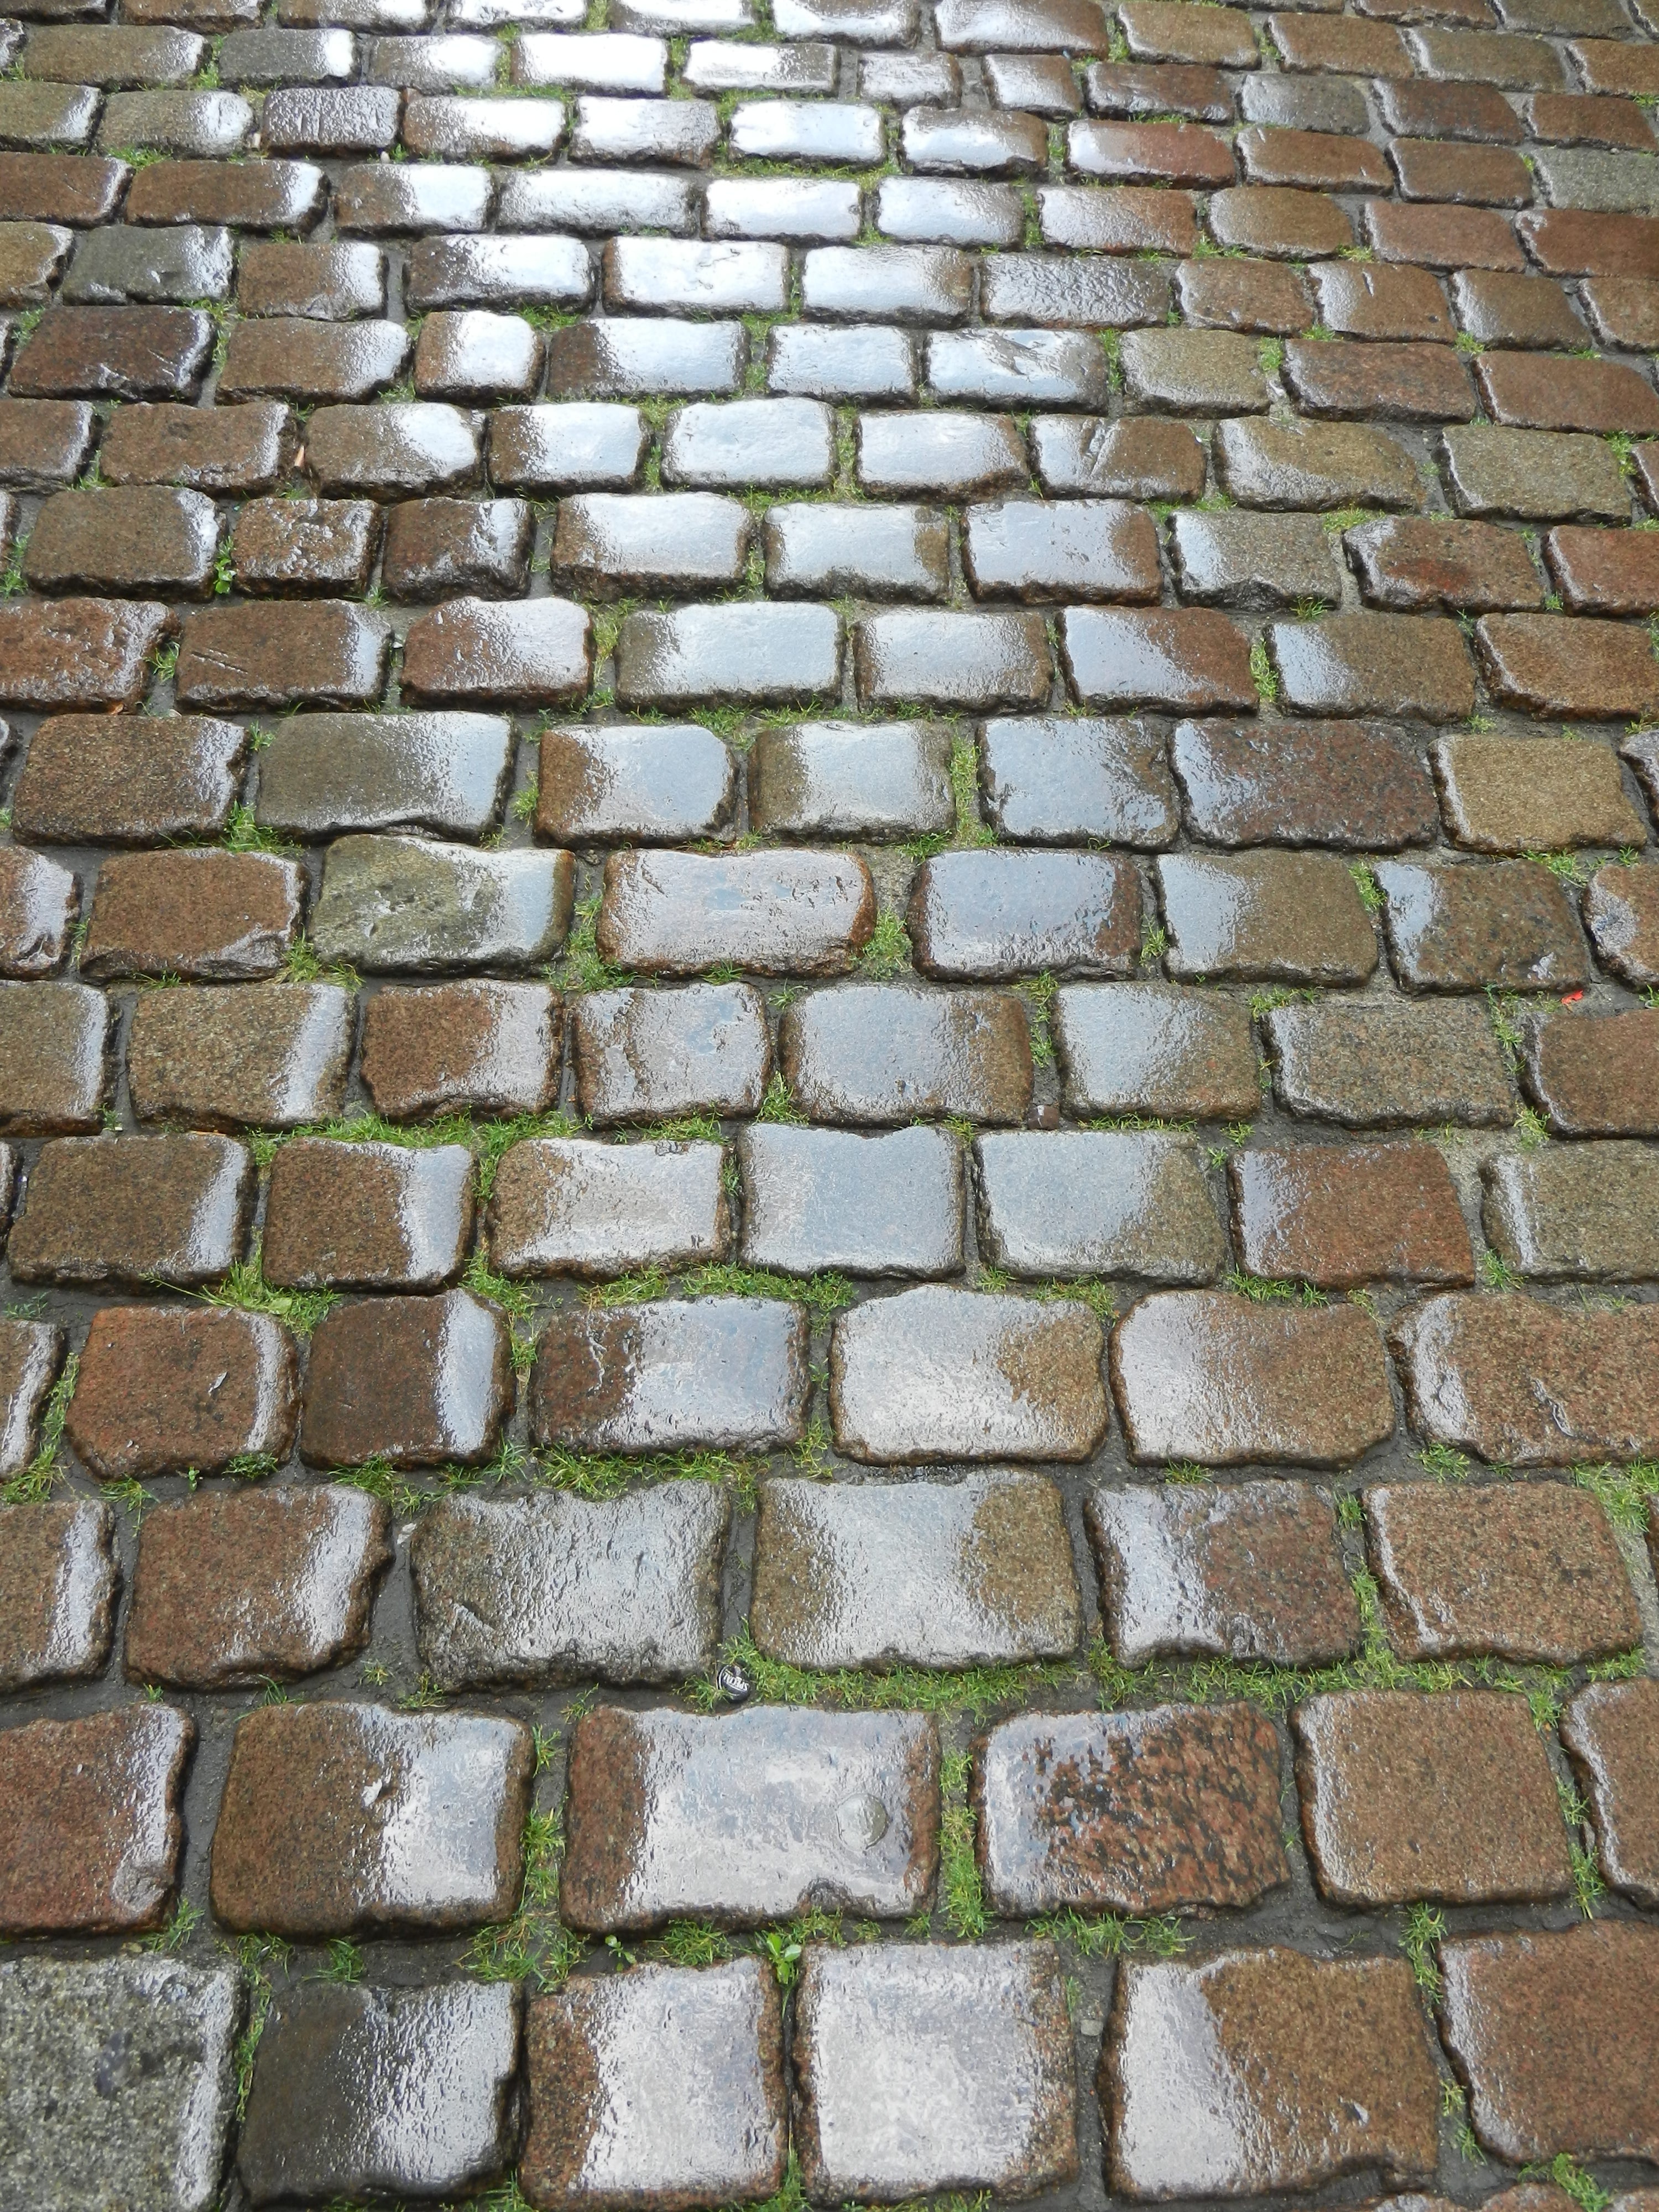
water, street, texture, rain, sidewalk, floor, wet, cobblestone, city, wall, stone, asphalt, pavement, walkway, model, soil, stone wall, brick, material, way, cube, brickwork, masonry, moisture, the stones, invoice, flooring, pavers, construction elements, road surface